Moreton Island

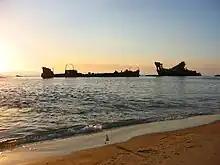
Several shipwrecks provide a safe snorkelling spot at Tangalooma. They were placed there as a breakwater

Established in 1966, 98% of the island is contained within the Moreton Island National Park, which has a World Conservation Union (IUCN) category of II. The park is managed by the Queensland Parks and Wildlife Service.